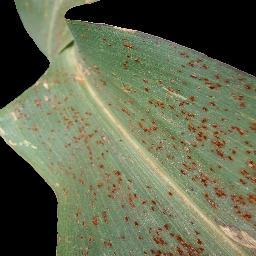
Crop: corn
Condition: (maize)_common_rust